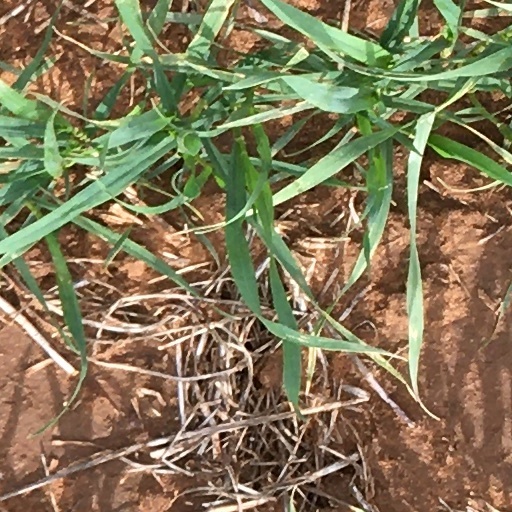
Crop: wheat